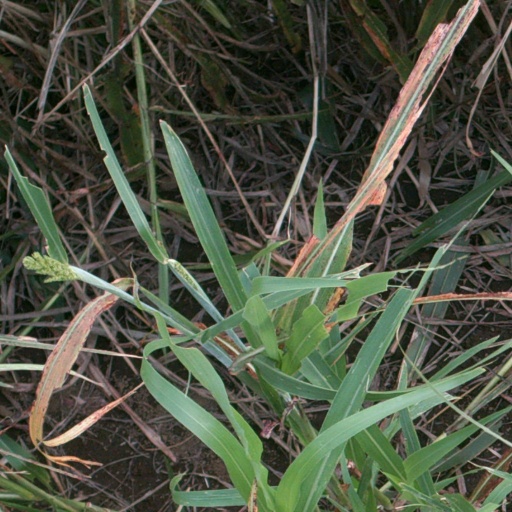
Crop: sorghum